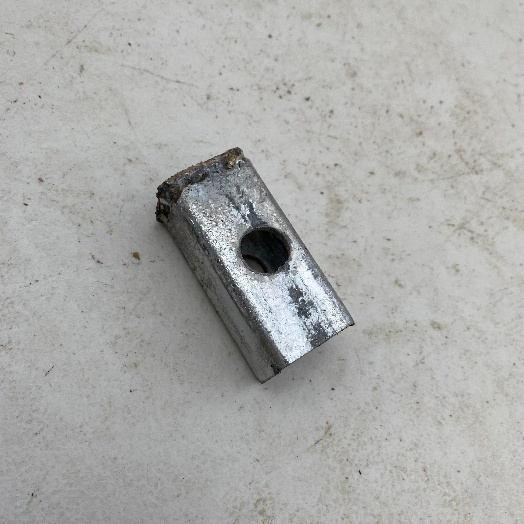
Label: Metal